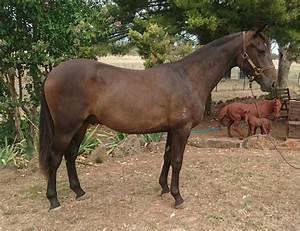
horse